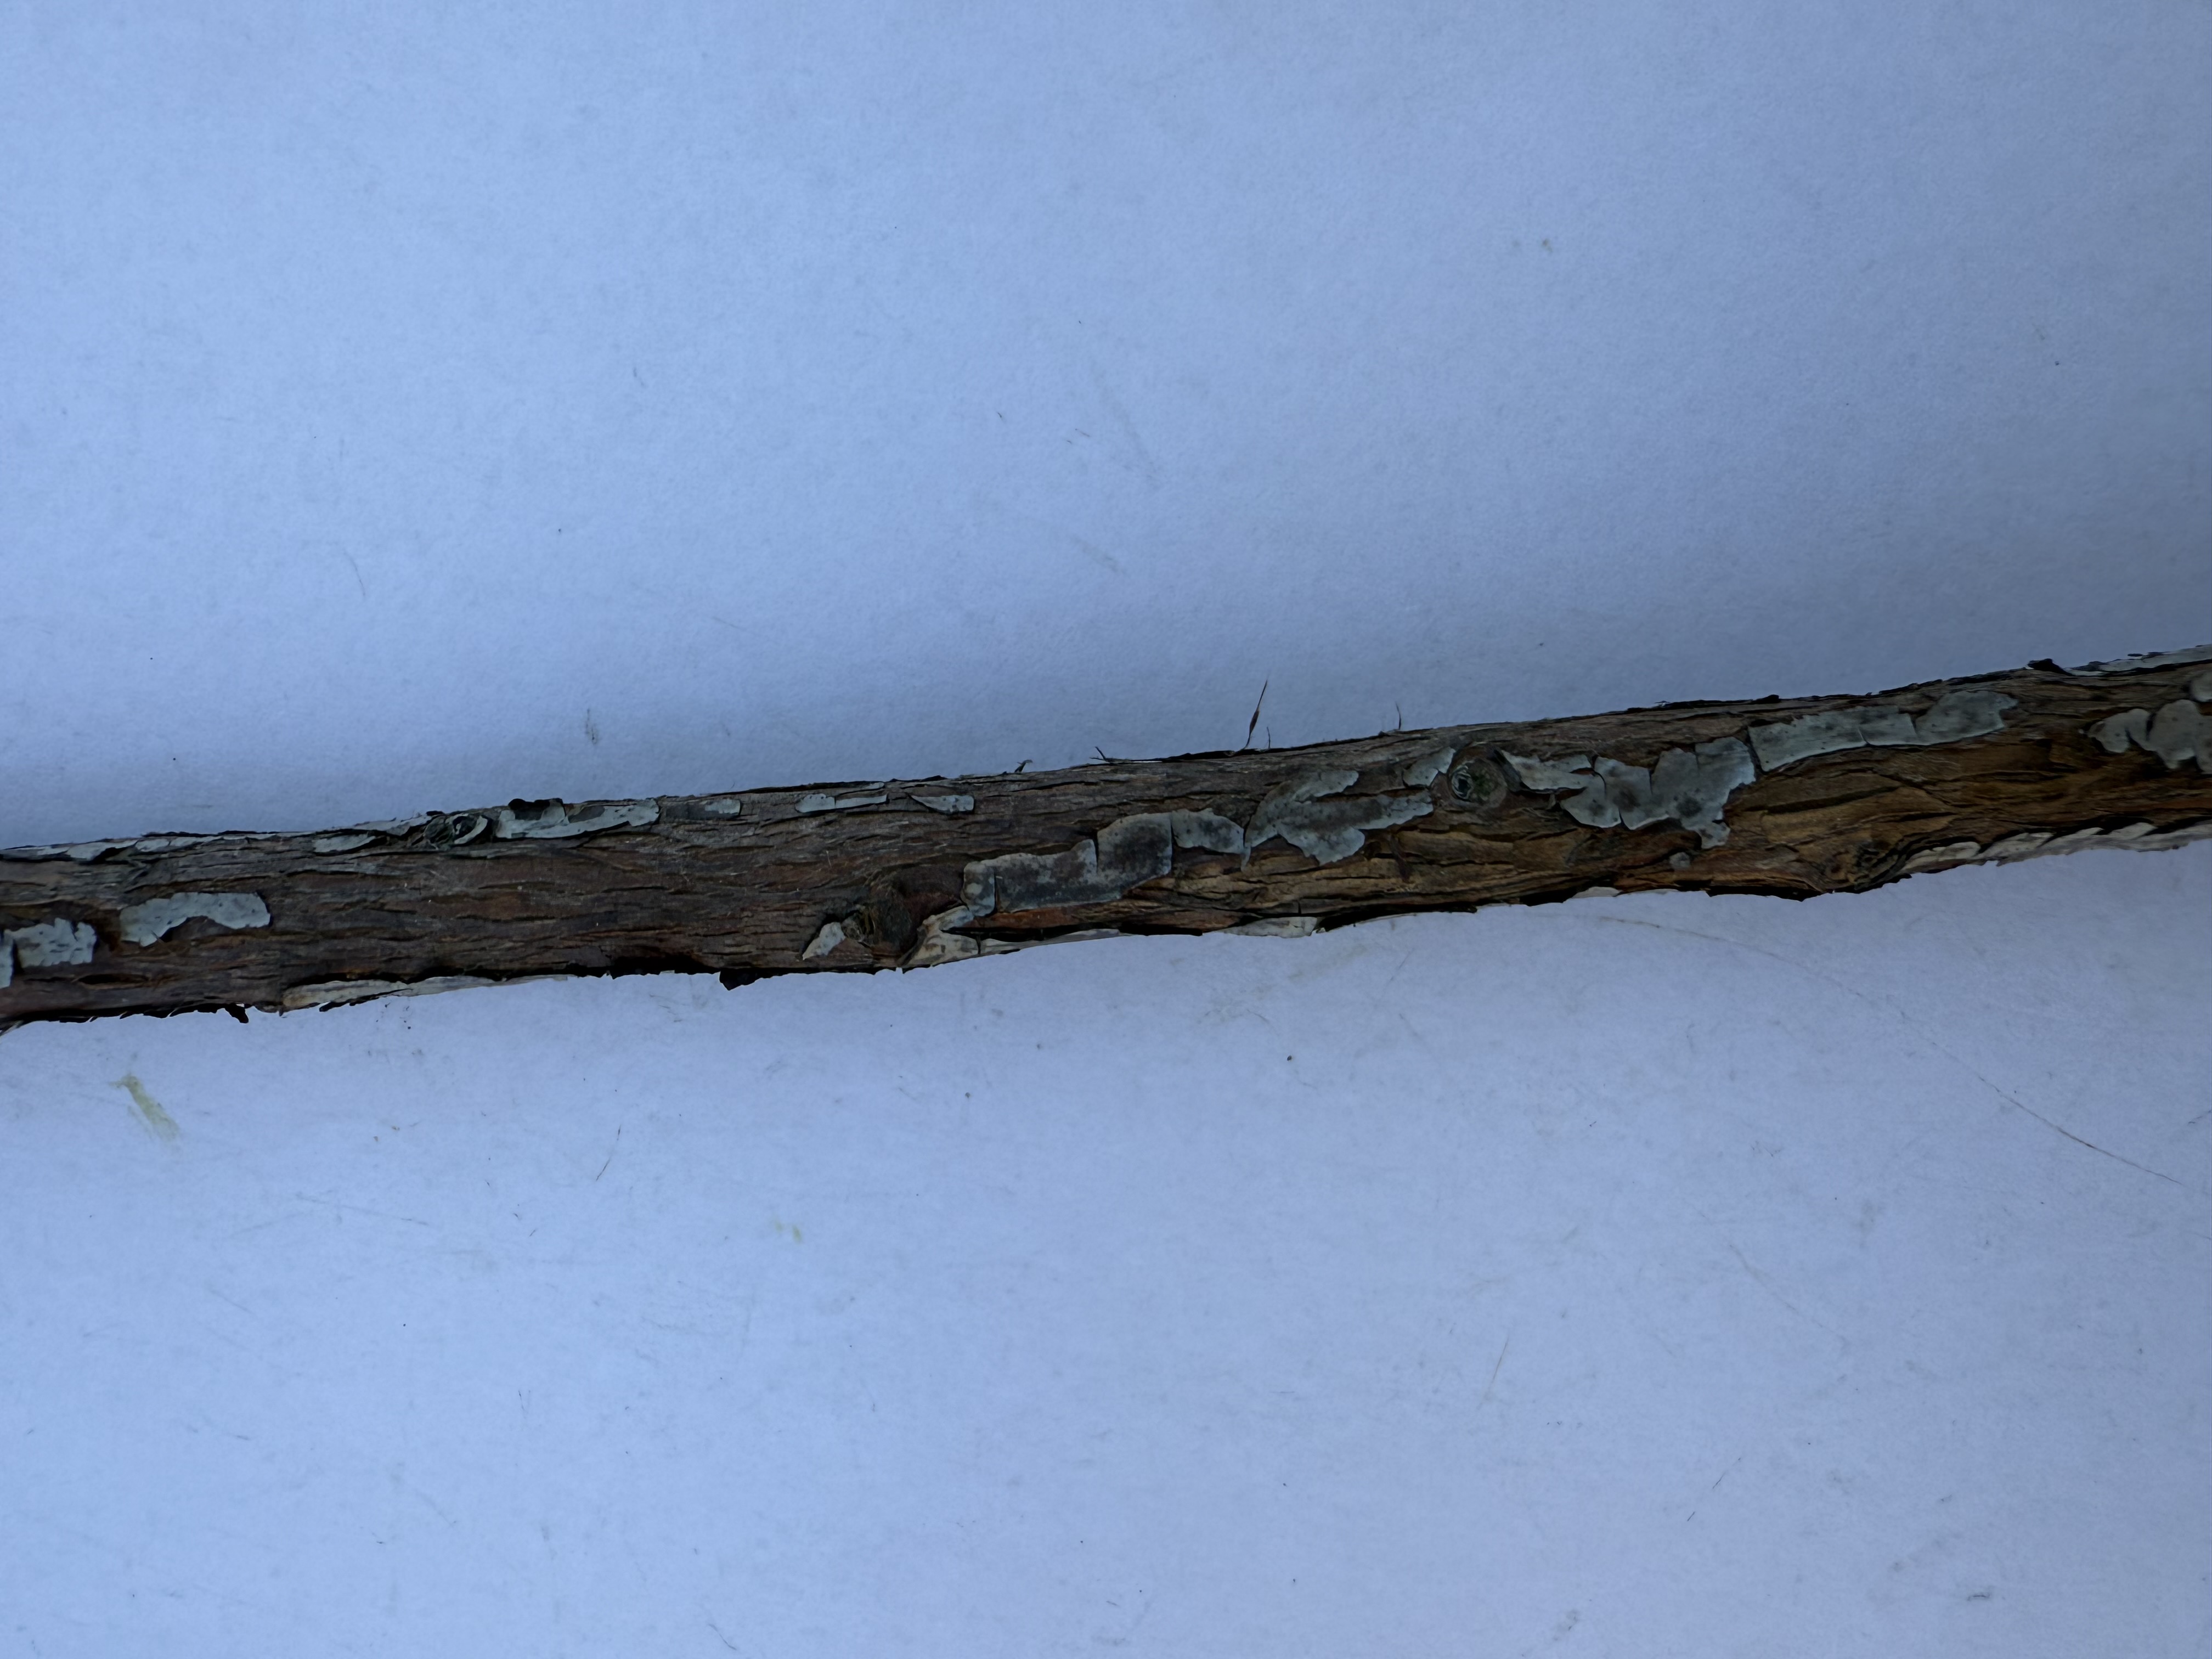
Variety: Wild Strawberry